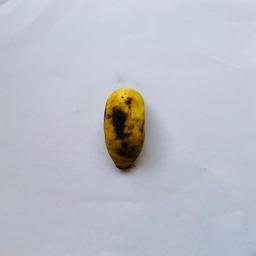
Banana variety: Sabri Kola